2008 NCAA Division I men's ice hockey tournament

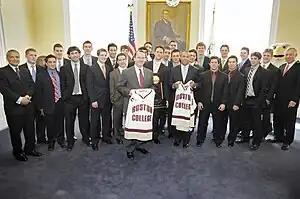

The 2008 NCAA Division I men's ice hockey tournament involved 16 schools playing in single-elimination play to determine the national champion of men's NCAA Division I college ice hockey. The tournament began on March 28, 2008, and ended with the championship game on April 12.